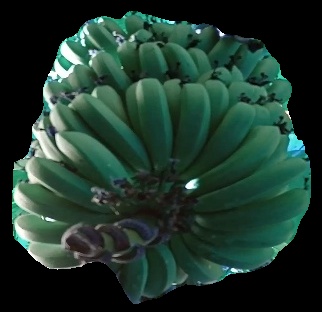
Variety: pachbale
Grade: grade1